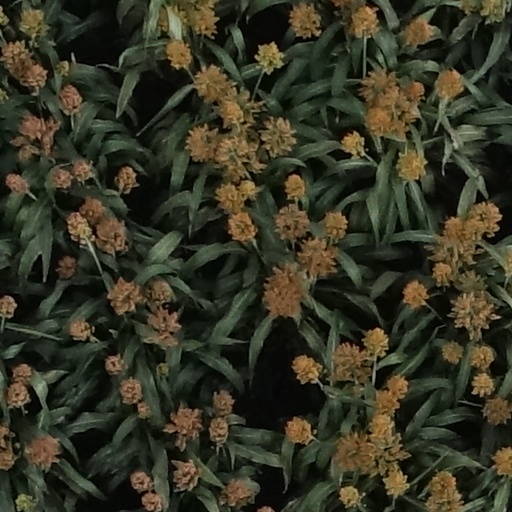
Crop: sorghum